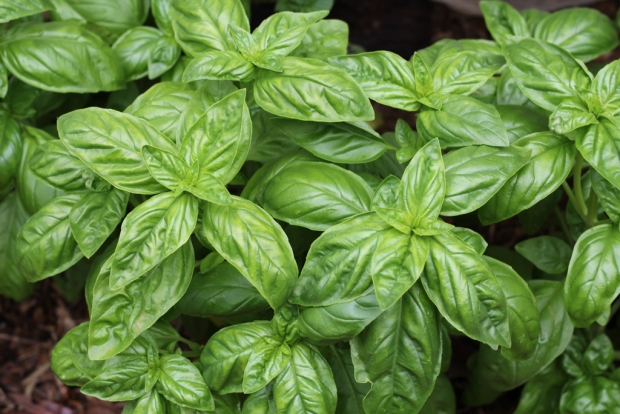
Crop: unknown
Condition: basil